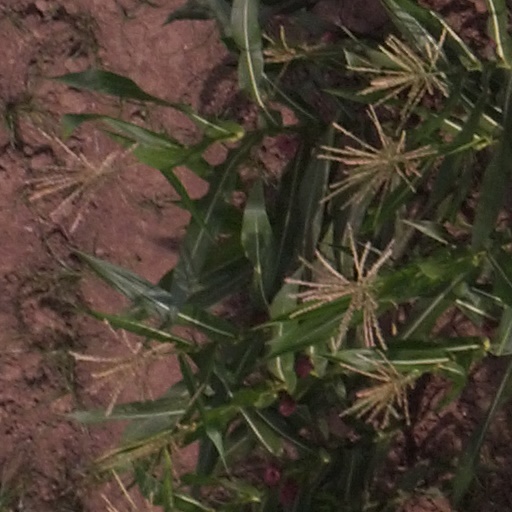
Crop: maize; corn